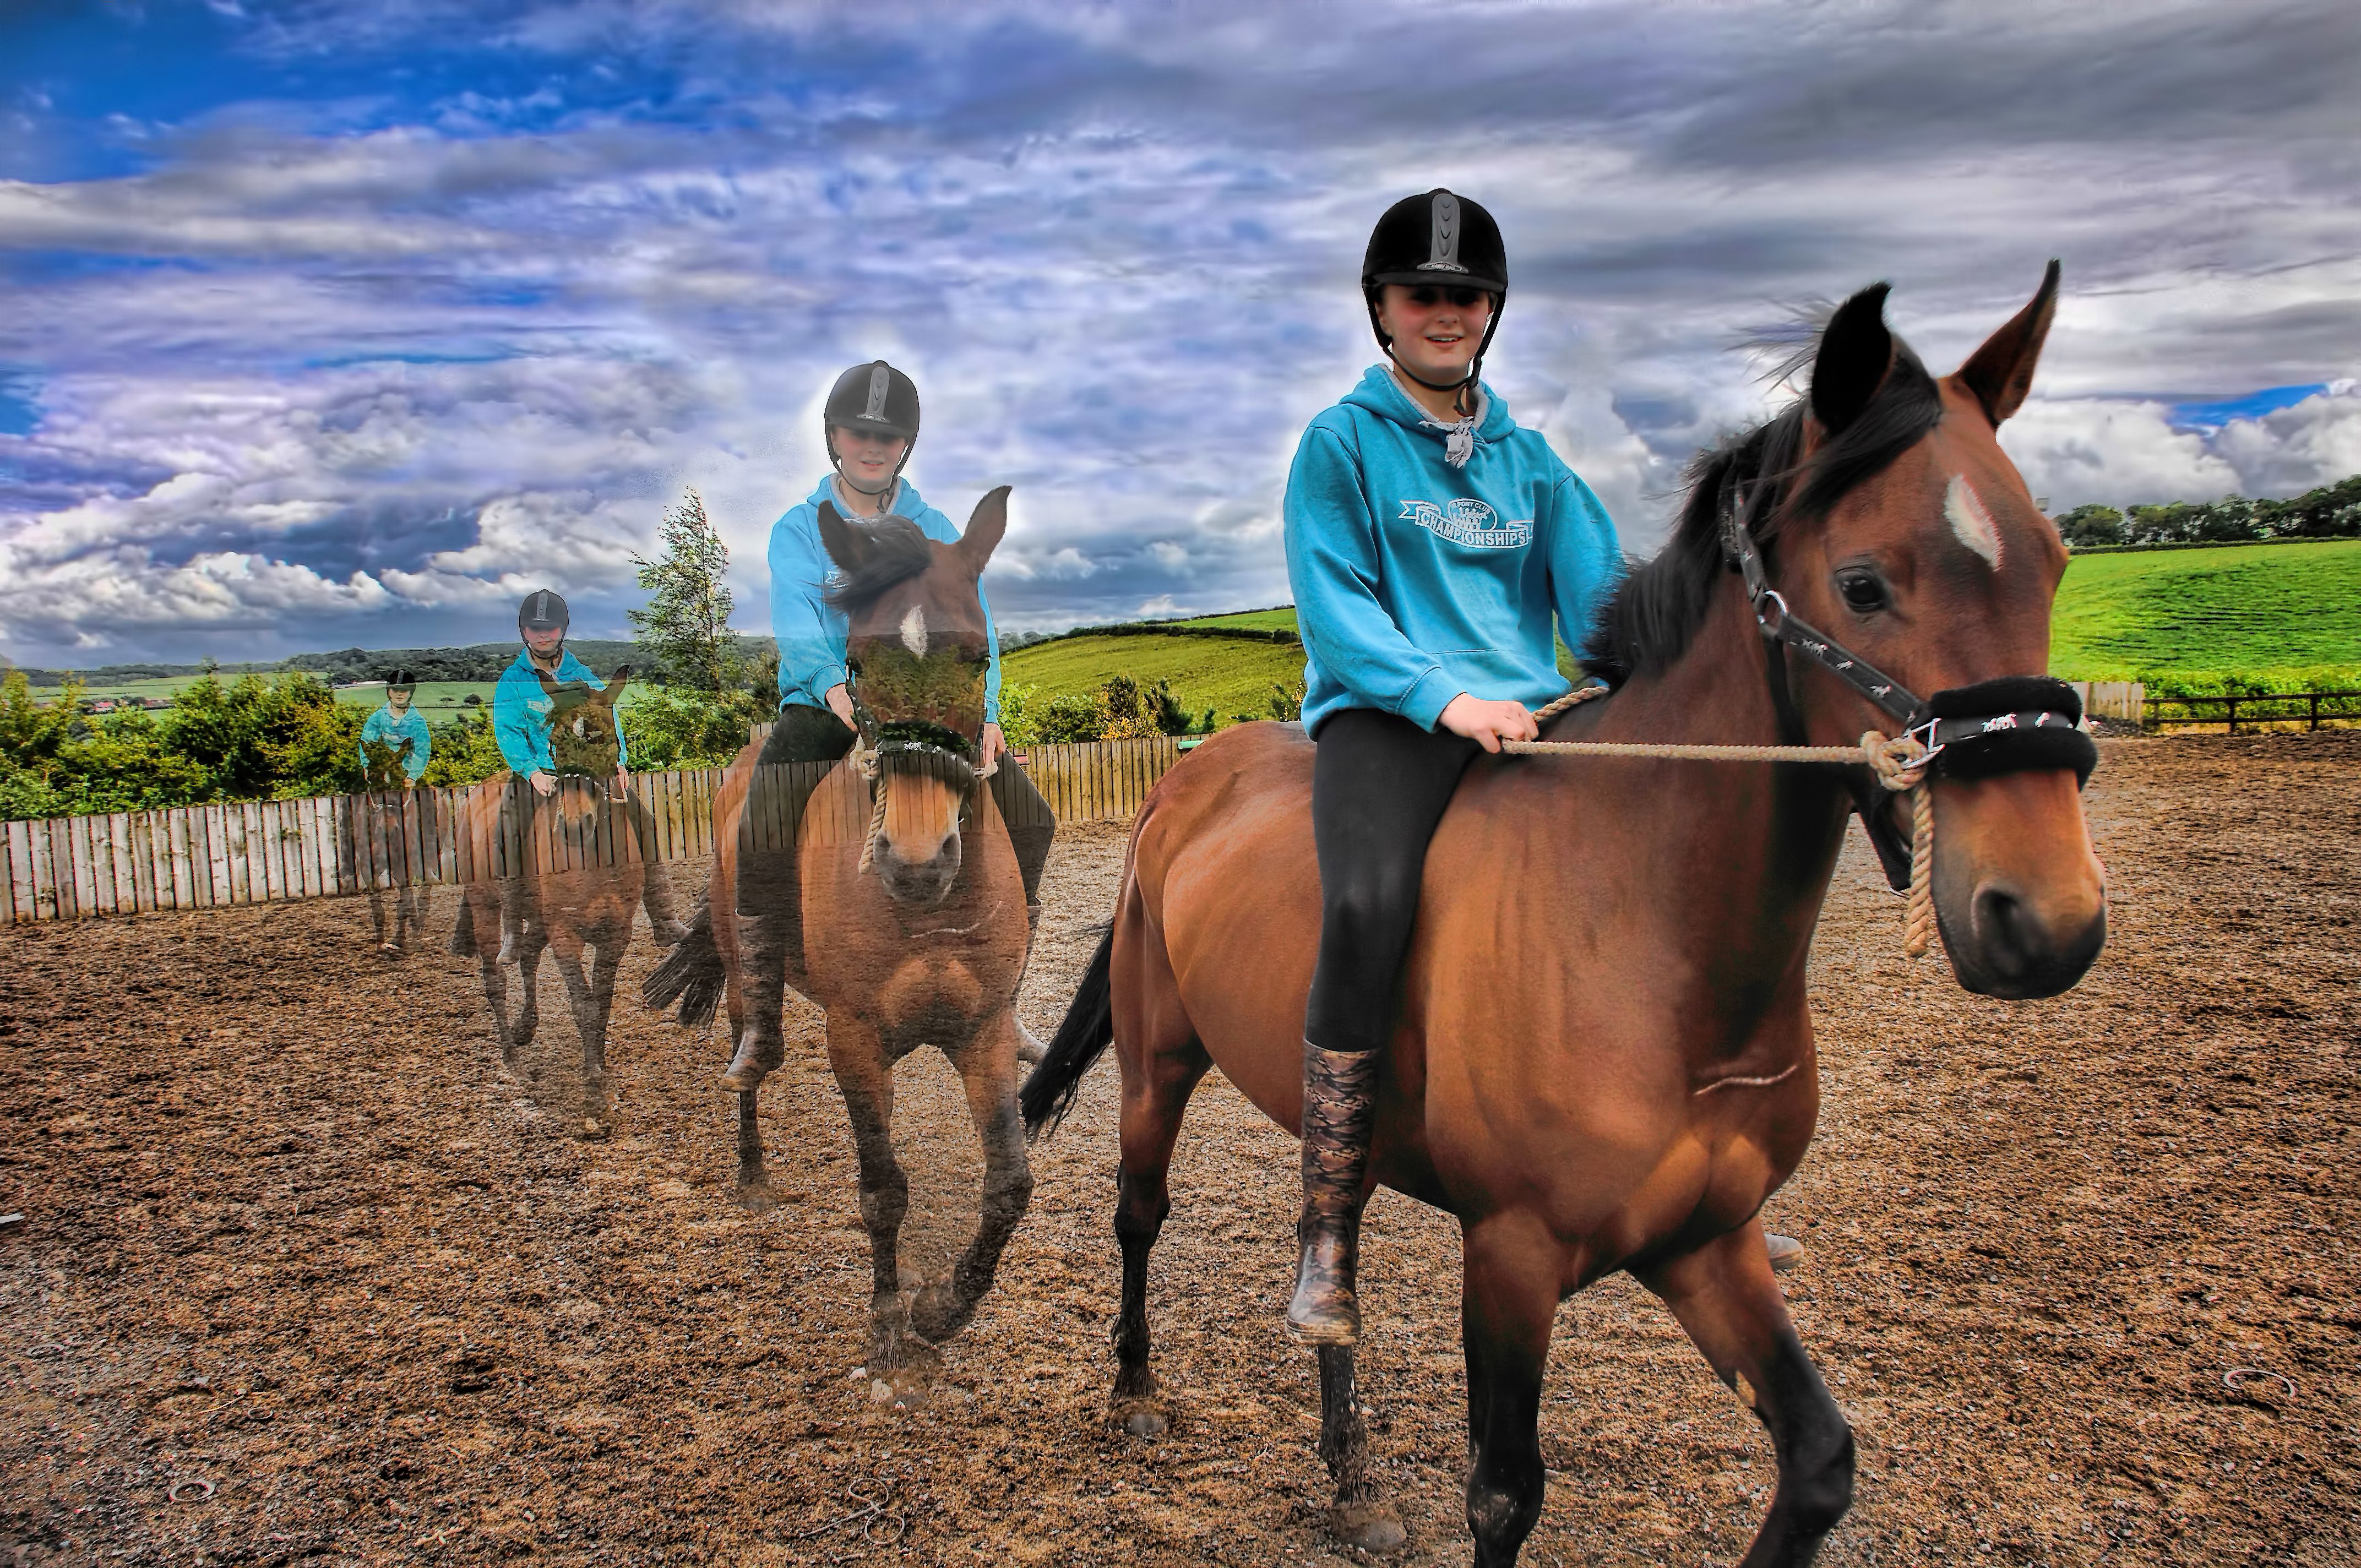
ranch, horse, sports, mare, jockey, thegalaxy, equestrianism, pack animal, trail riding, horse like mammal, mustang horse, animal sports, equestrian sport, endurance riding